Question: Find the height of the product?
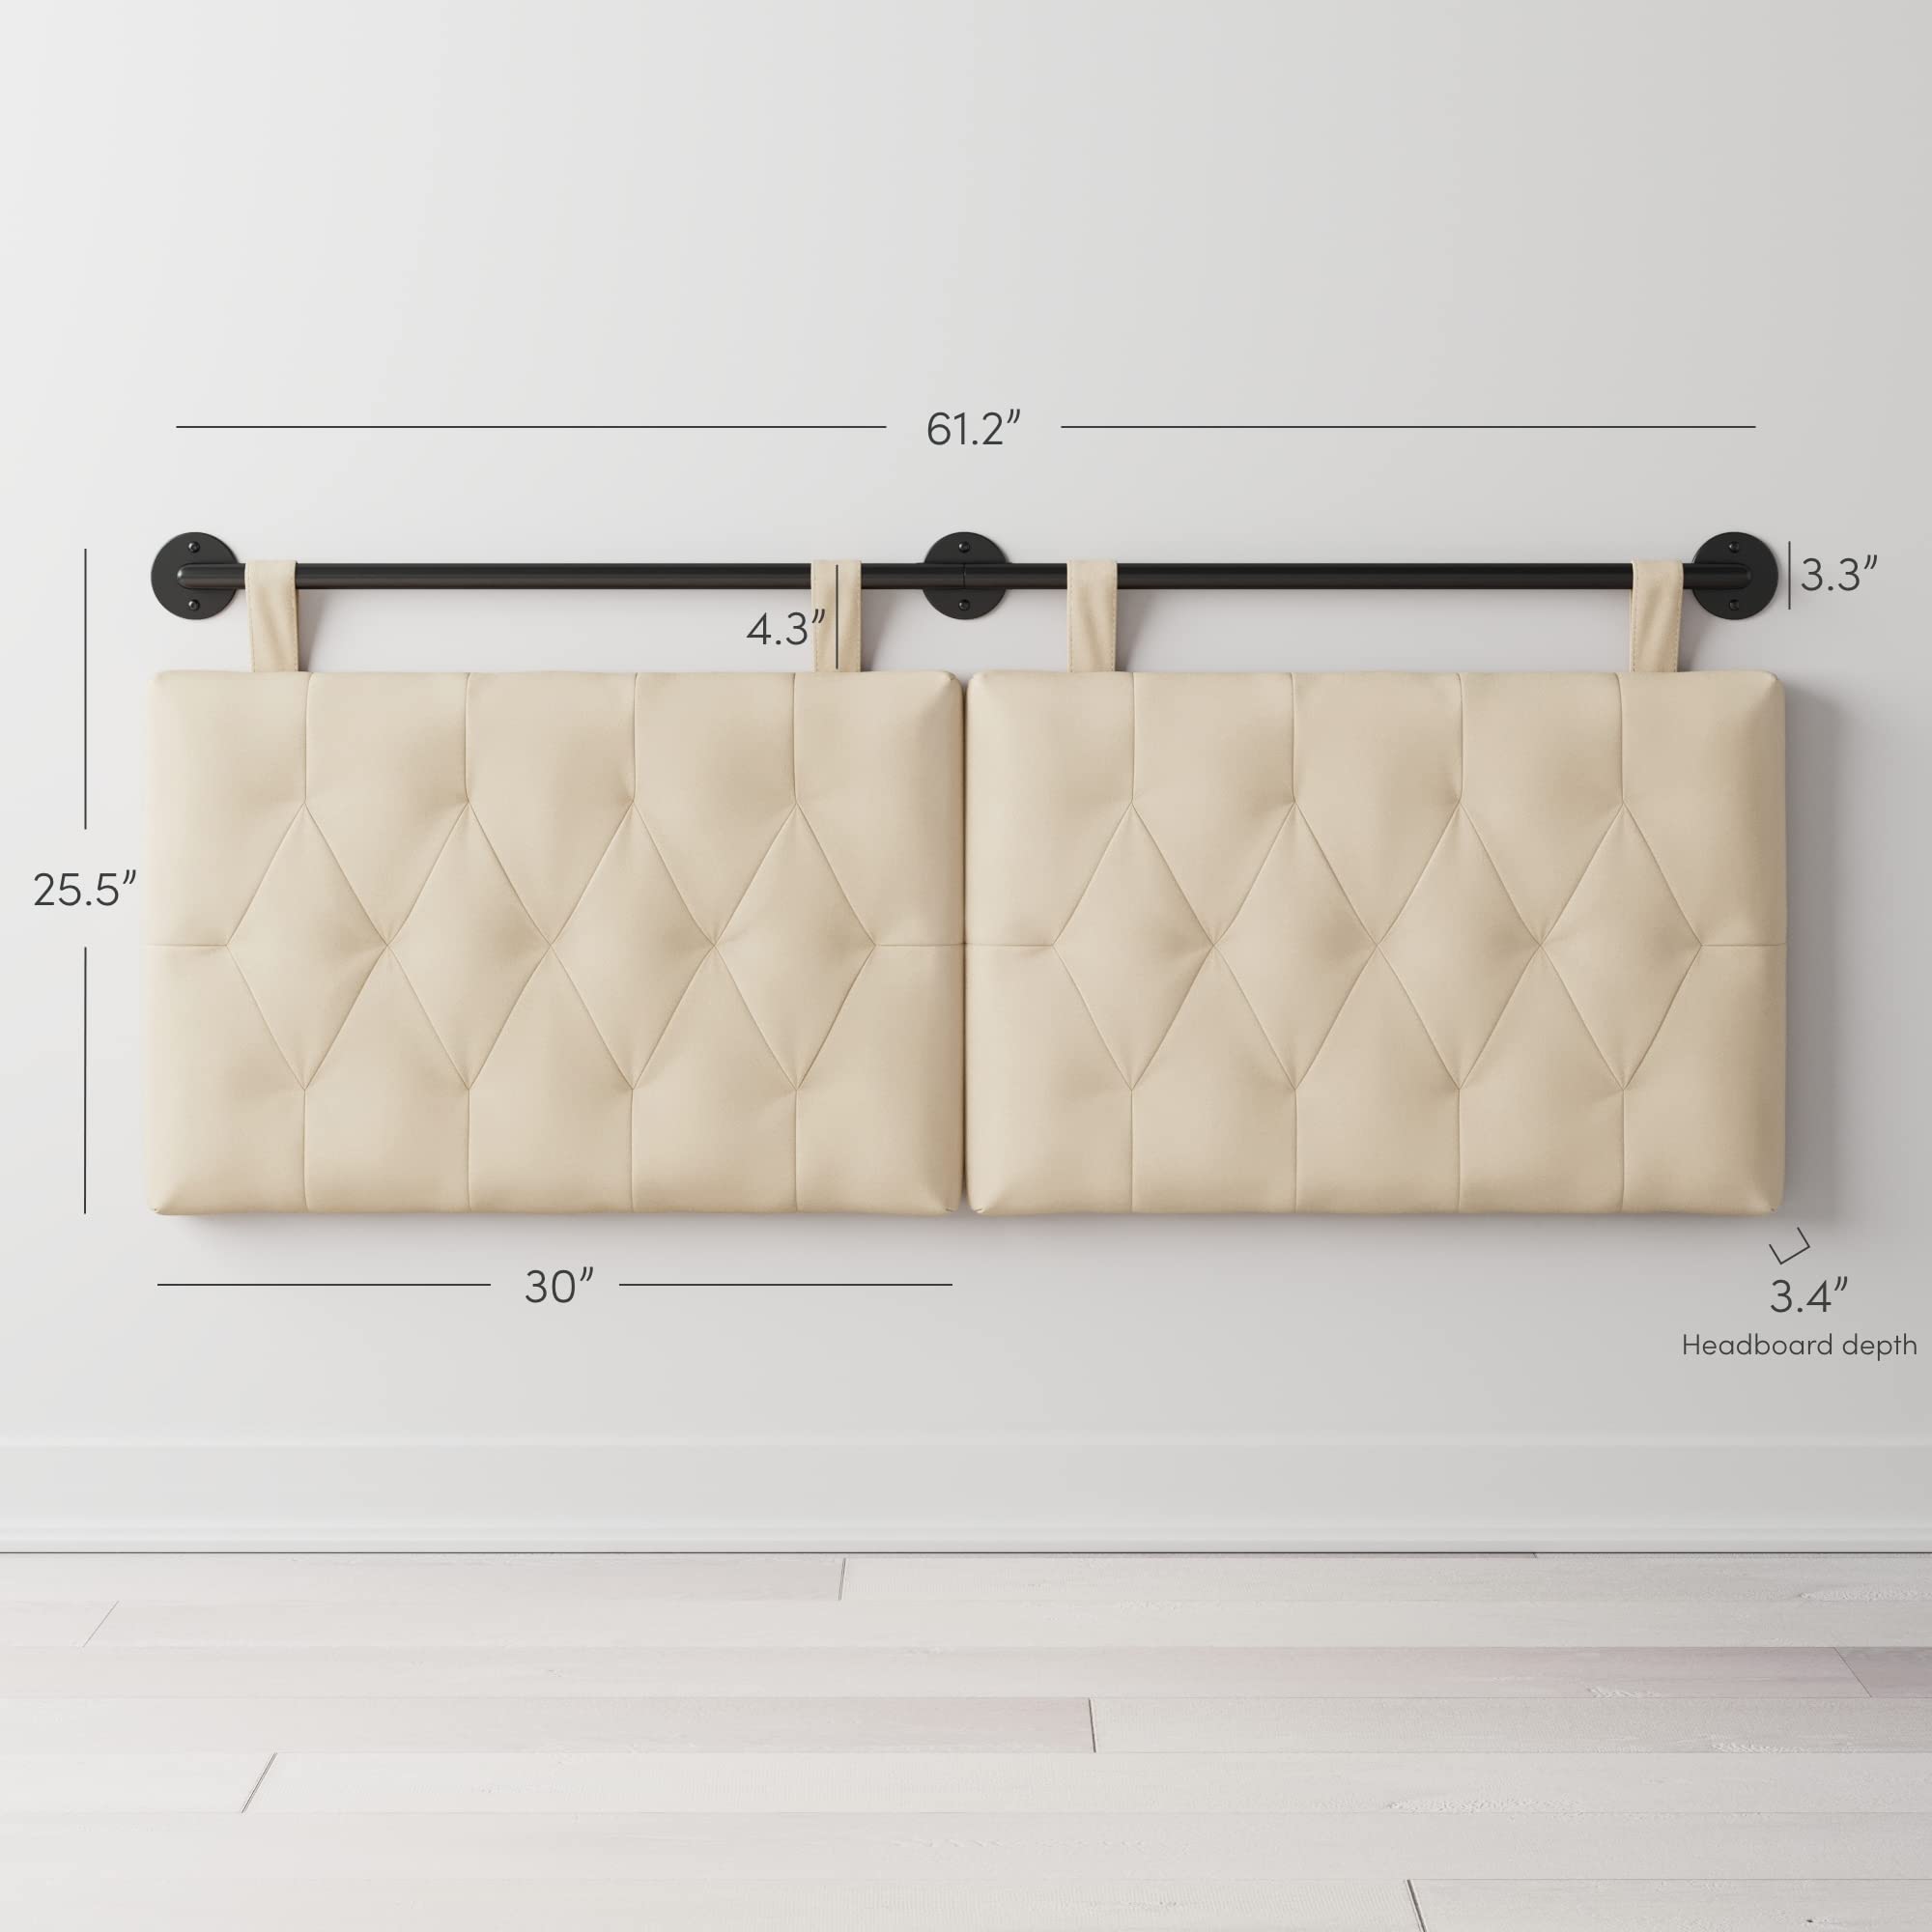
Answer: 25.5 inch